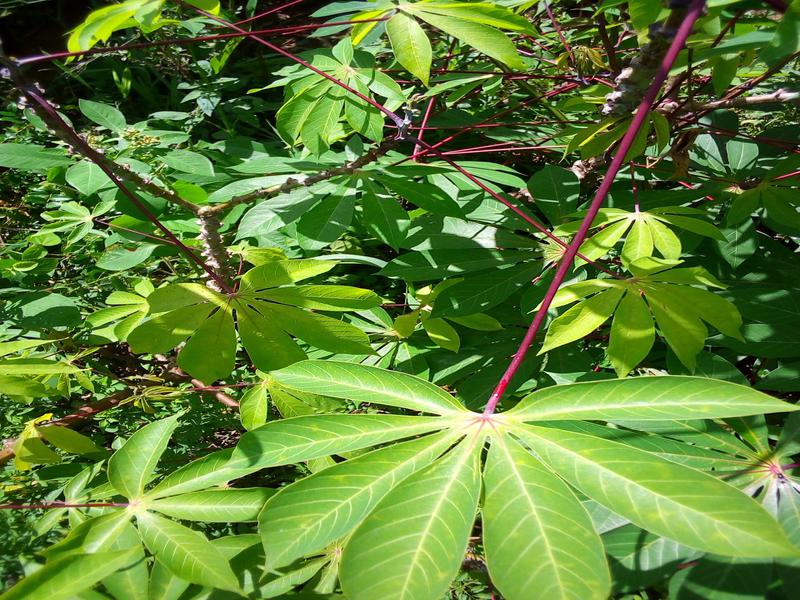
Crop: cassava
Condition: healthy